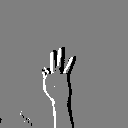
ASL letter: f